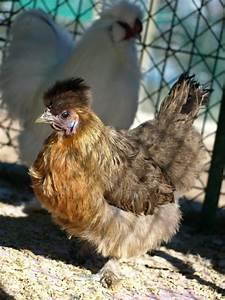
chicken